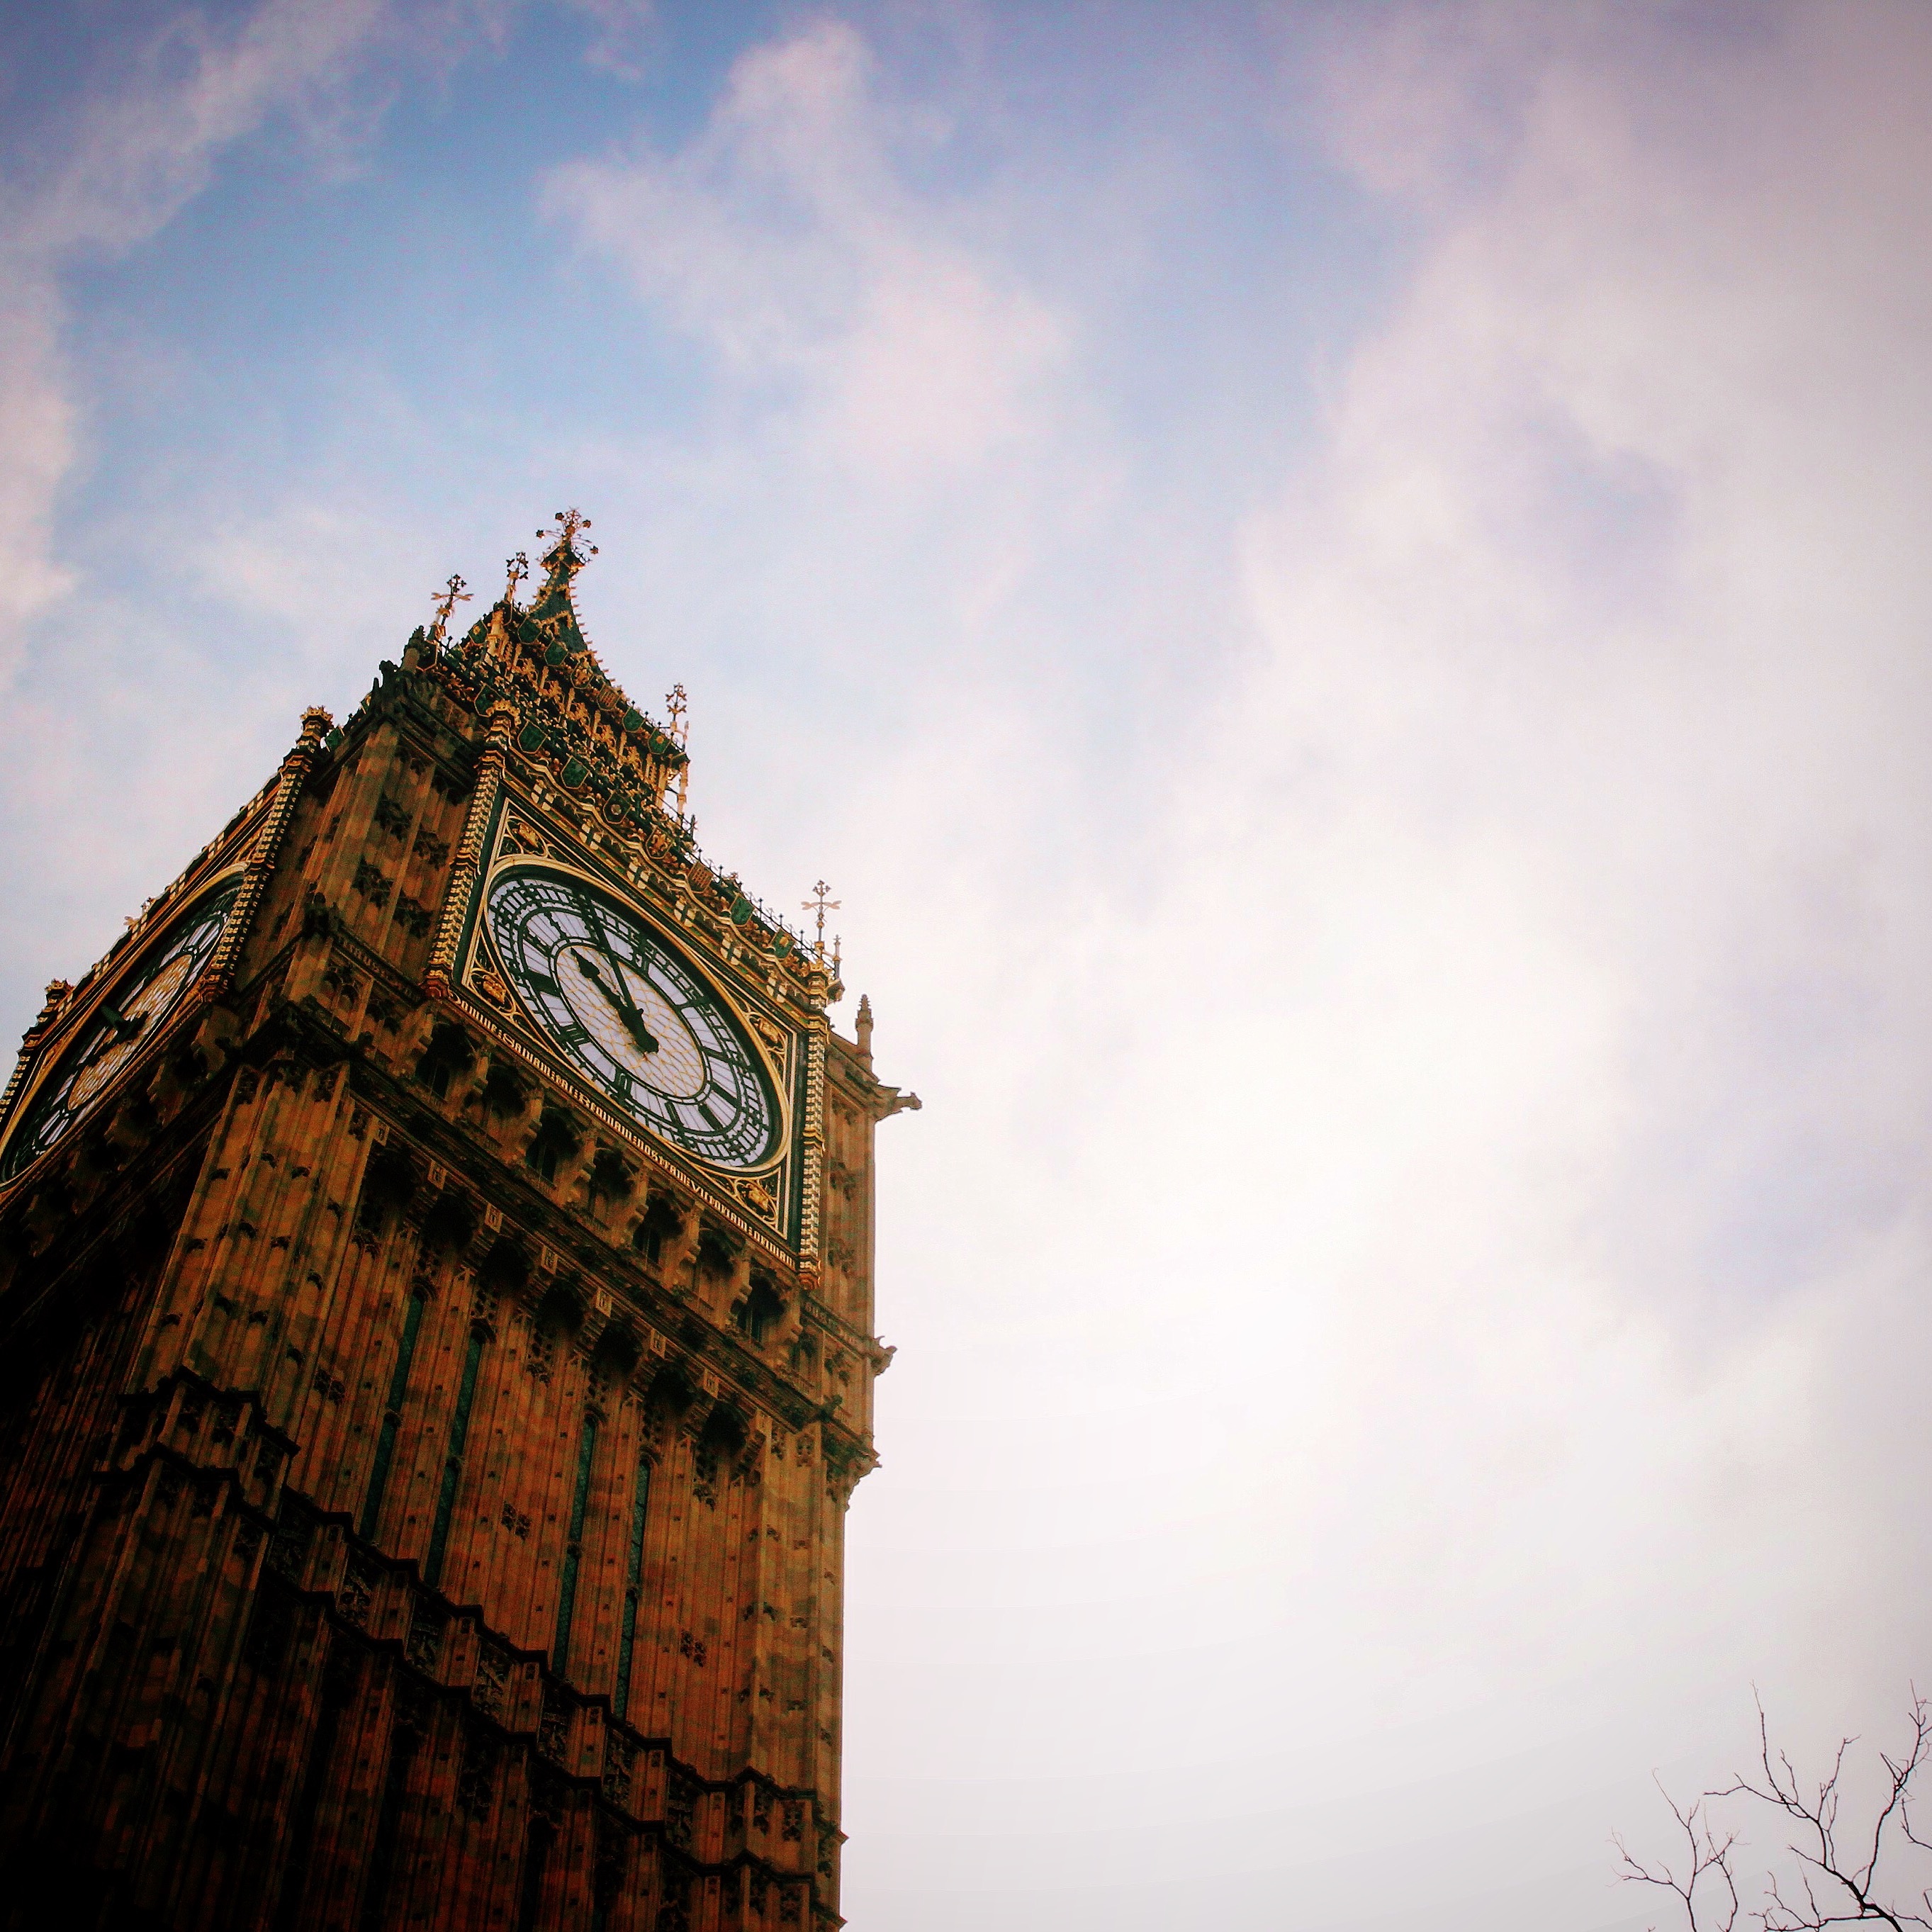
cloud, sky, evening, tower, landmark, temple, spire, steeple